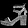
Label: Sandal